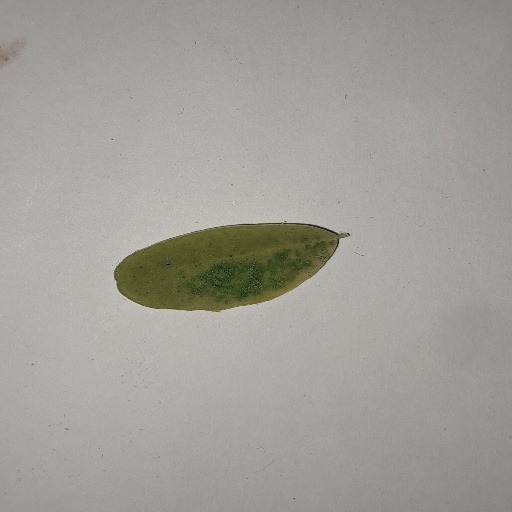
Species: Sojina
Leaf condition: Yellow Leaf